Mai (2013 film)

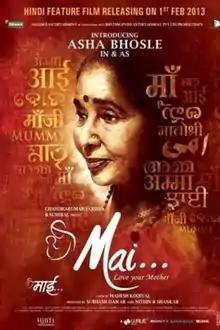

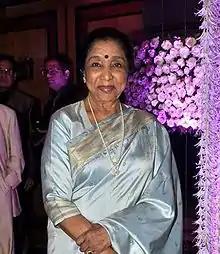
Bhosle plays the title role in the film.

Mai is a 2013 Indian Hindi-language film which marks the debut of veteran singer Asha Bhosle as a lead actress. The film is a family drama of how children abandon their ailing old parents. The film is also the debut directorial venture of Mahesh Kodiyal.